17th Weapons Squadron

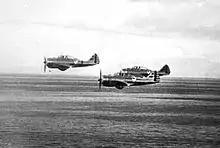
P-35s of the 17th Pursuit Squadron, 1941.

The 17th Pursuit Squadron had been sent overseas without aircraft to fly Seversky P-35s that had been held back from a sale to Sweden to reinforce the Philippines. Until their aircraft arrived and were assembled in March 1941, they practiced in the Boeing P-26 Peashooters that then constituted the interceptor force at Nichols Field. By late 1941 standards, the P-35A was hopelessly obsolescent. It was too lightly armed and lacked either armor around the cockpit or self-sealing fuel tanks, and the instruments of the aircraft flown by the 17th were marked in Swedish and calibrated in the metric system.